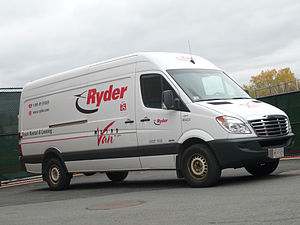
Mercedes-Benz Sprinter / Sprinter II (NCV 3/W906, 2006−)
Mercedes-Benz Sprinter er en serie af varebiler fra bilfabrikanten Mercedes-Benz. Modellen afløste Mercedes-Benz T1 i februar 1995. I 2006 kom anden generation af Sprinter, som er næsten identisk med Volkswagen Crafter, på markedet. I Nordamerika sælges Sprinter også som Freightliner og i perioder også som Dodge.